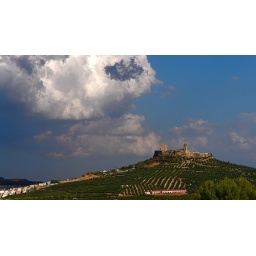
castle in the clouds